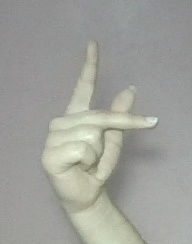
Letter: dha